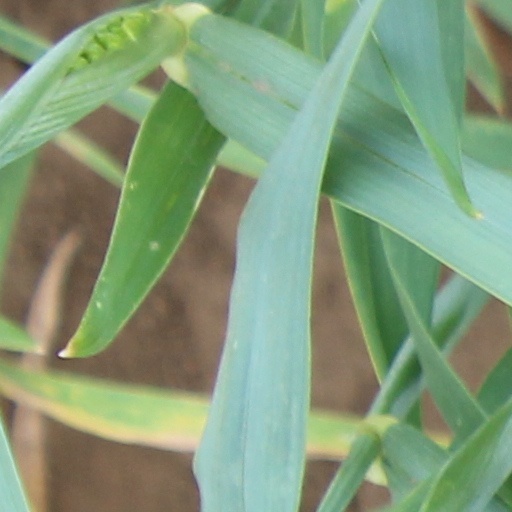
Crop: wheat